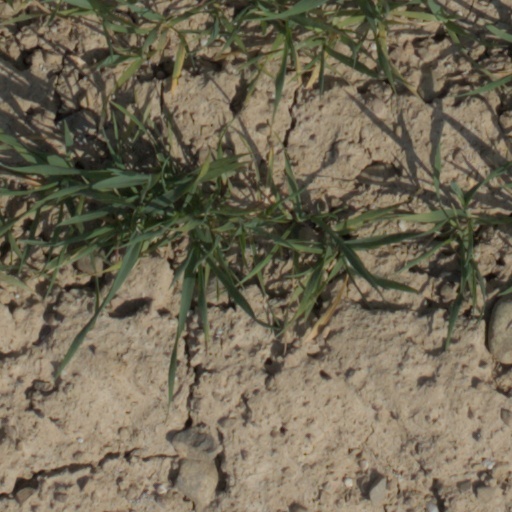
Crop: wheat